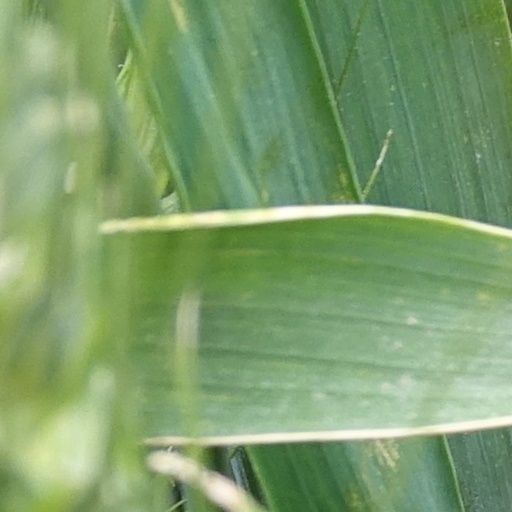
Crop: wheat